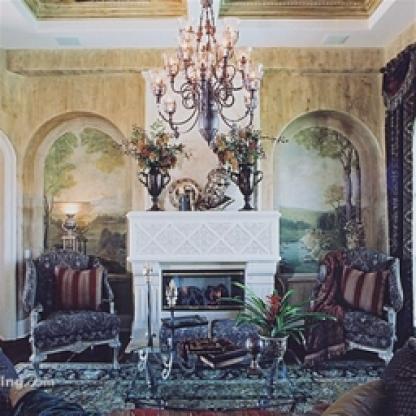
Scene: Indoor